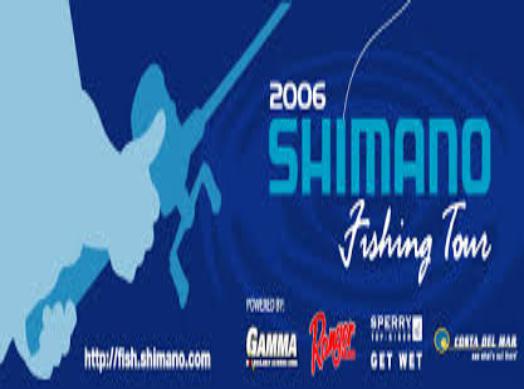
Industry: Others